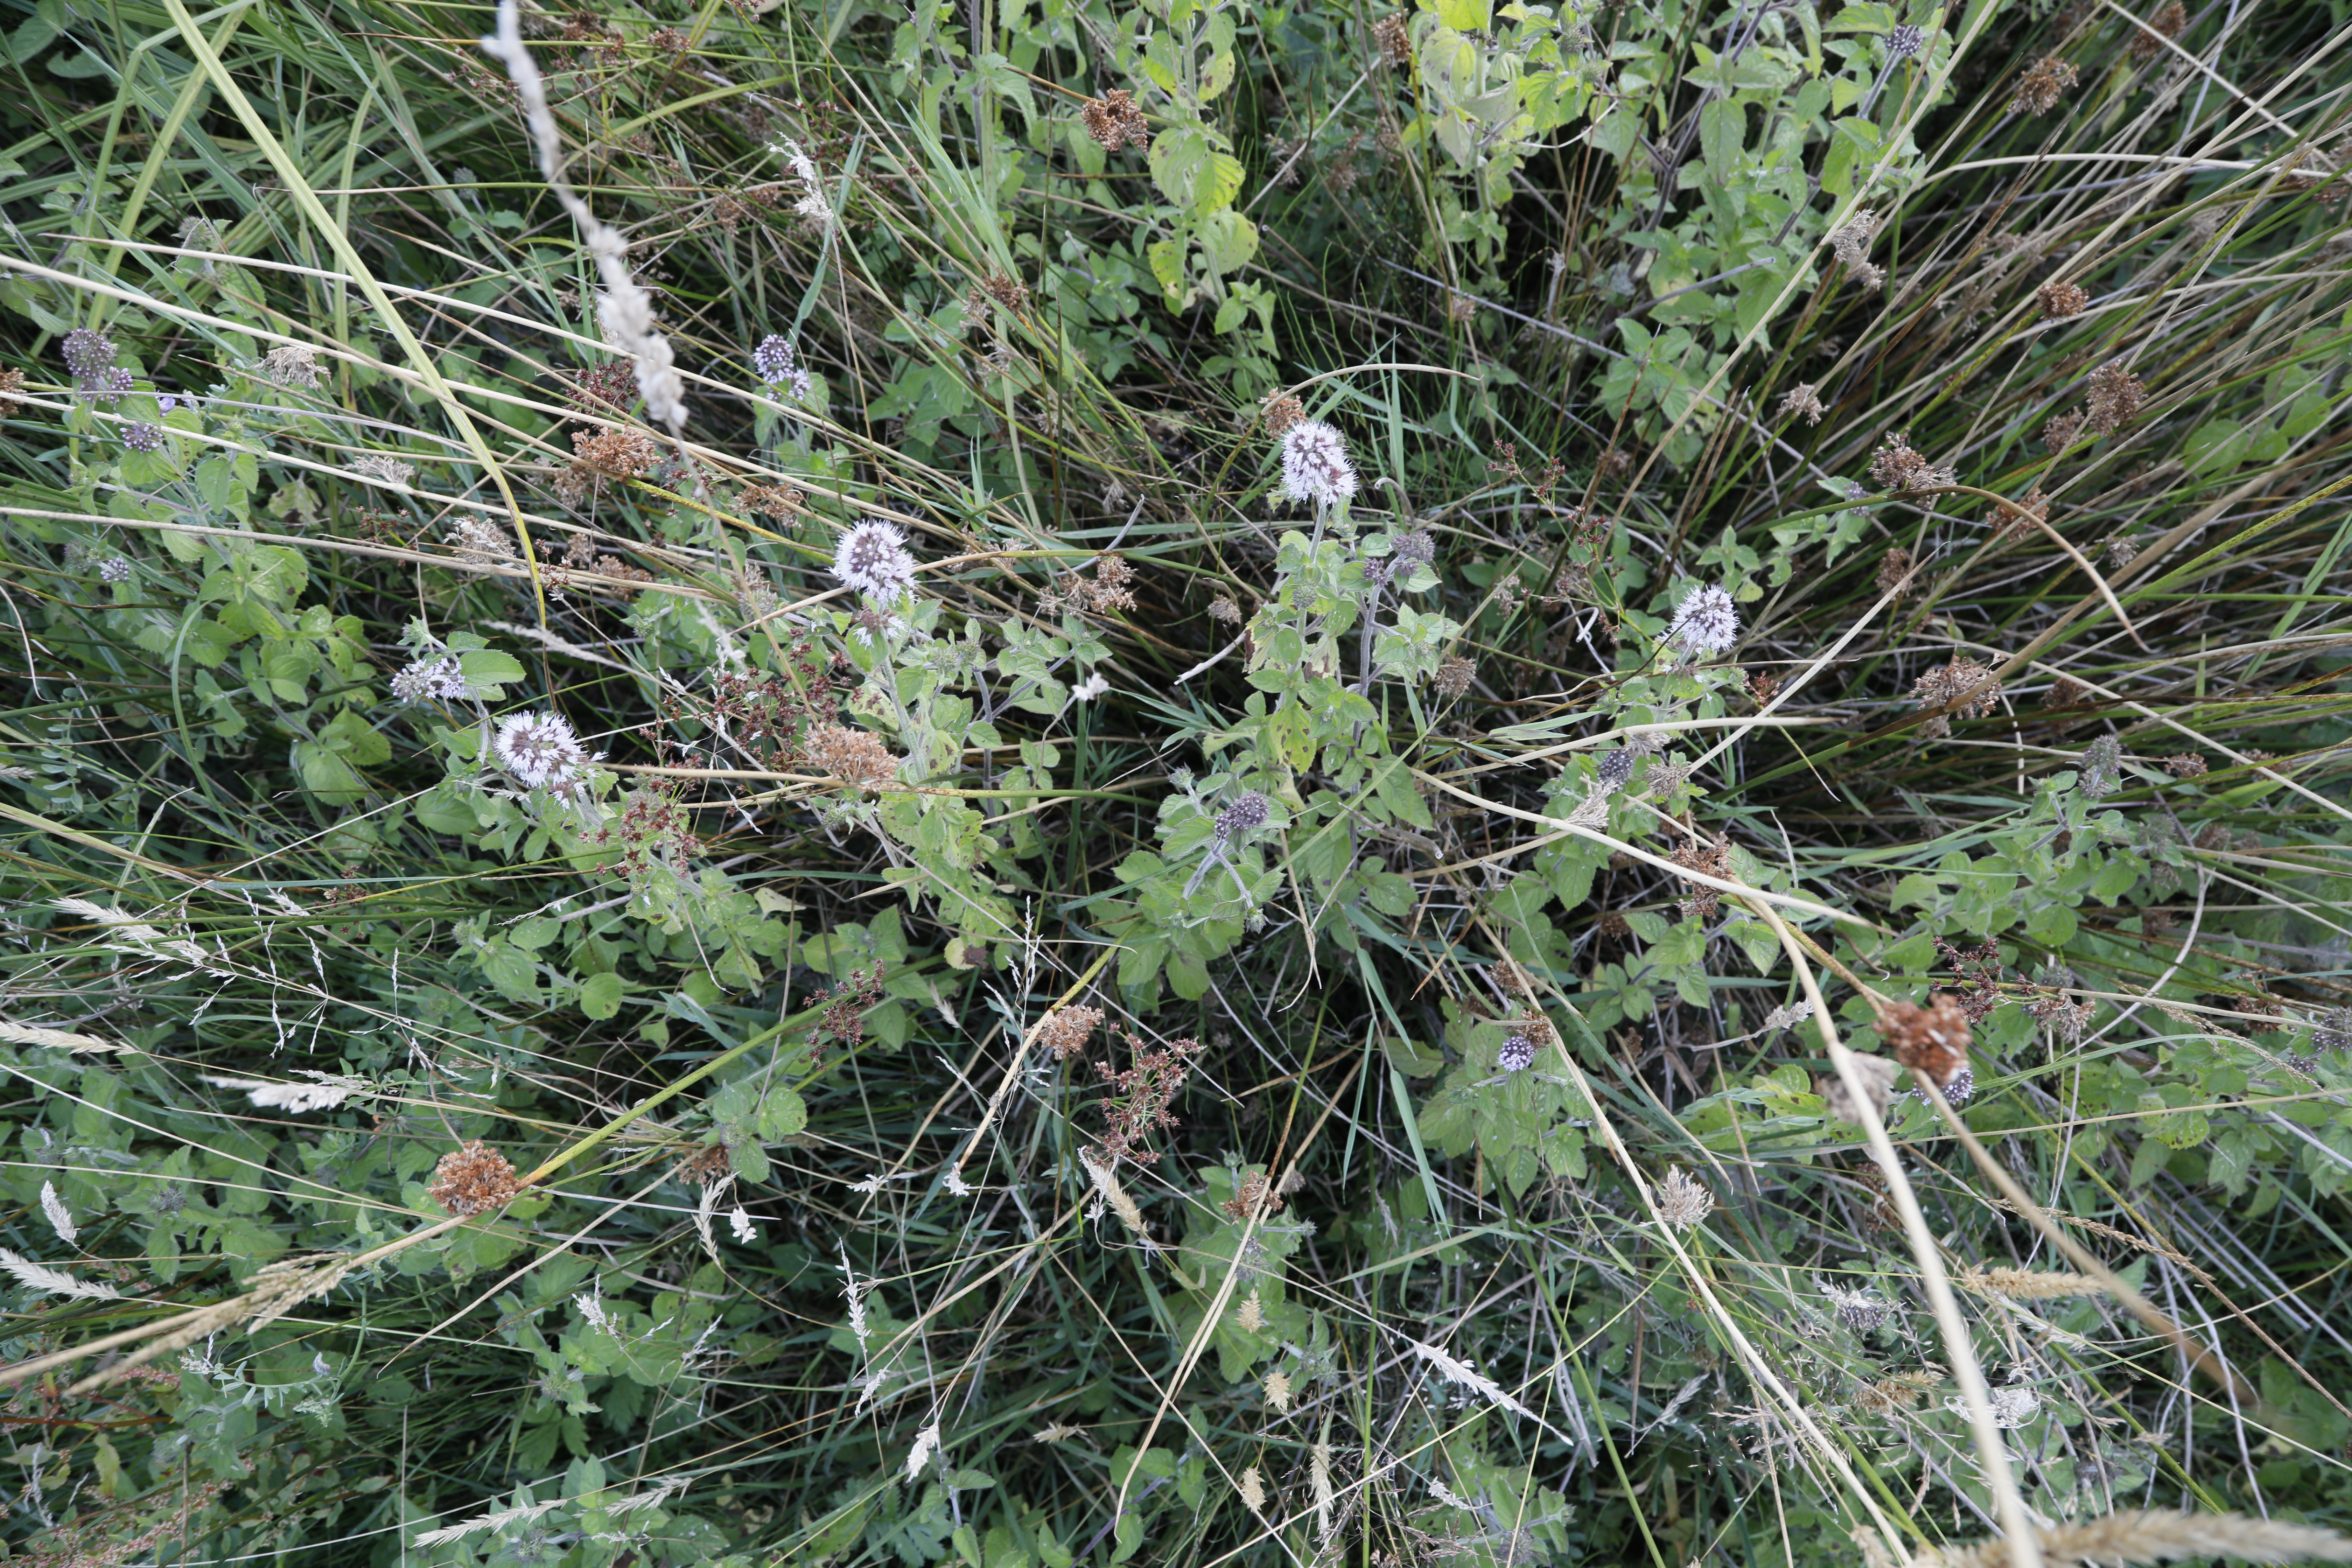
Plant species: Mentha aquatica